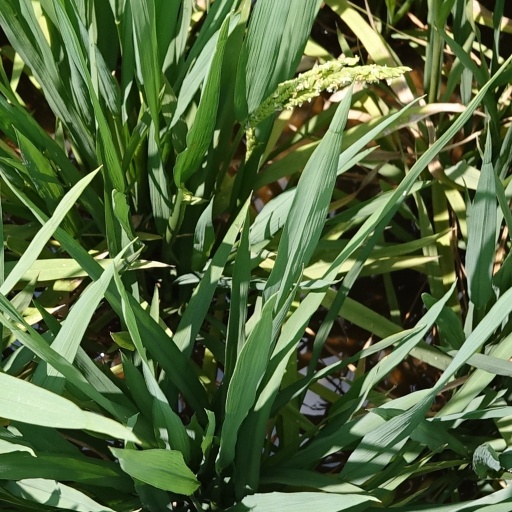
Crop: rice